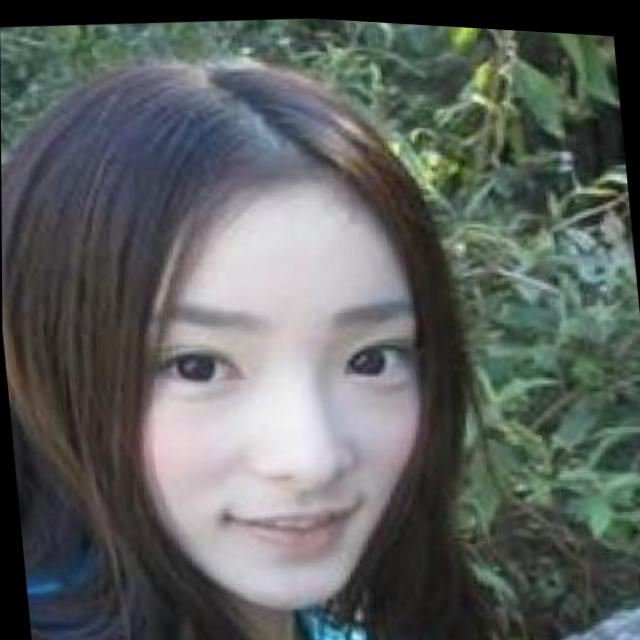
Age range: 21-44